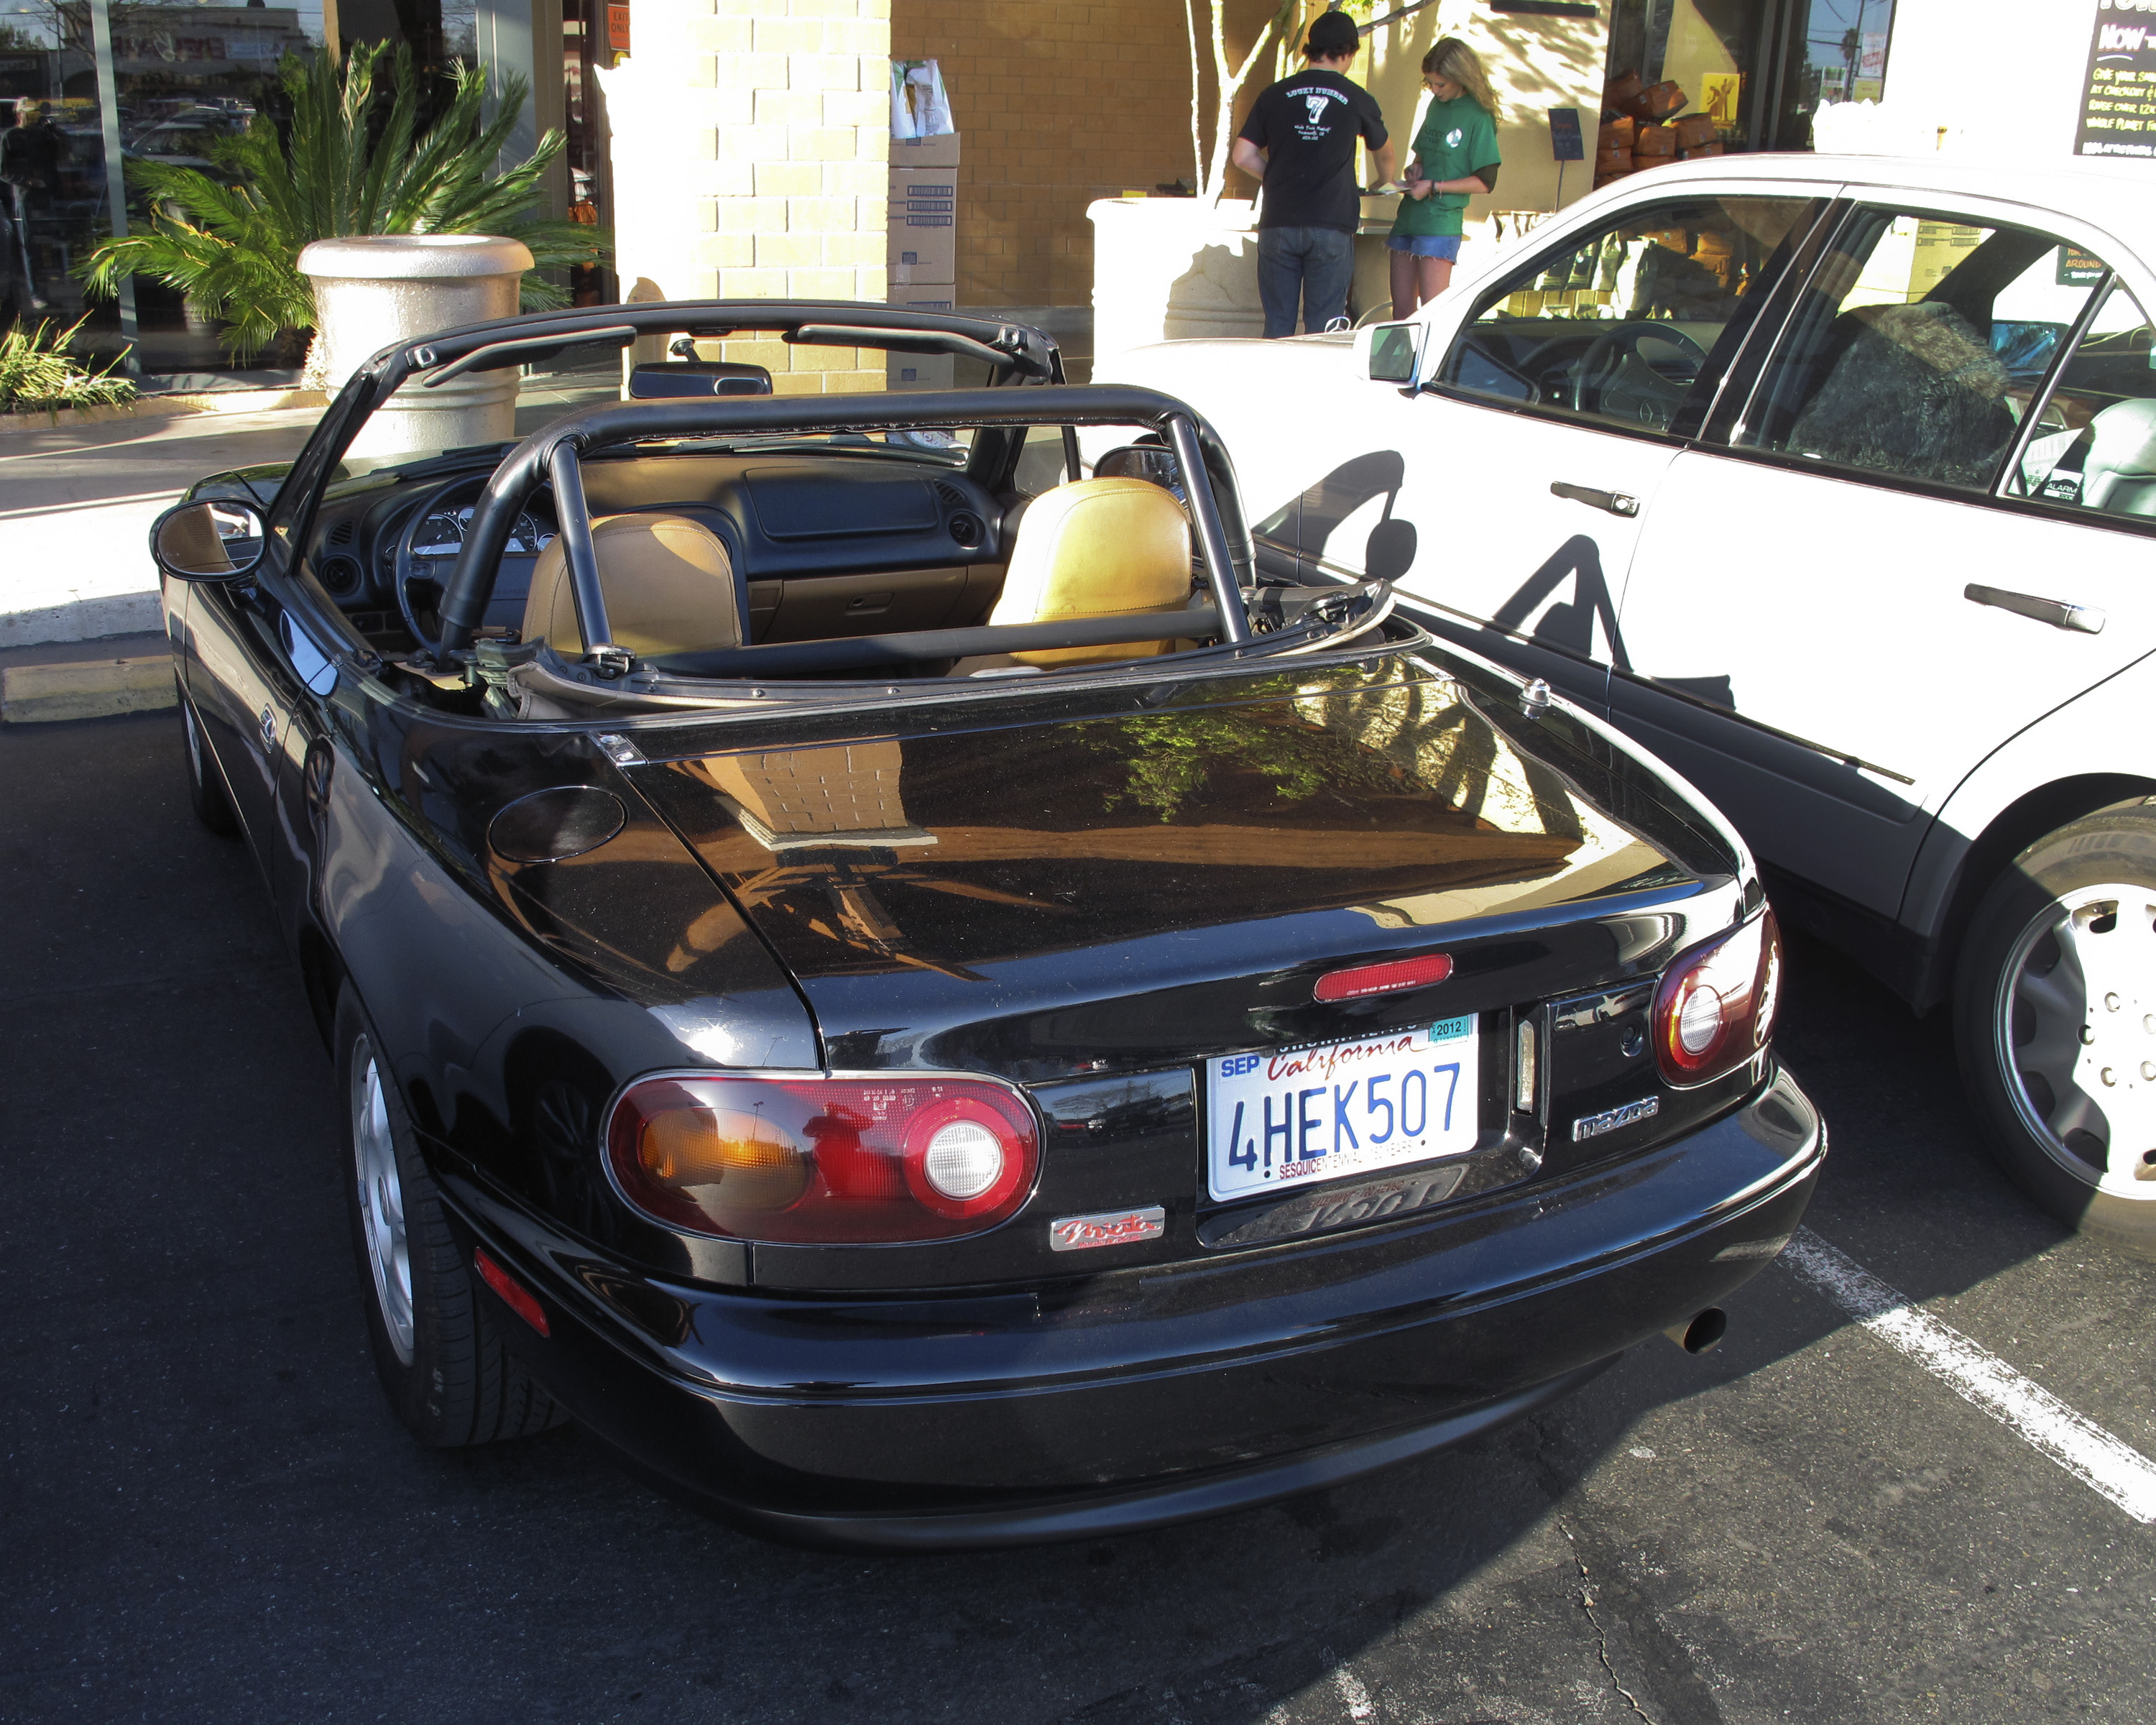
car, parking, vehicle, california, sports car, na, muscle car, sedan, convertible, mazda, miata, sacramento, rollbar, 1996, mx5, wholefoods, land vehicle, automobile make, automotive exterior, compact car, automotive design, luxury vehicle, performance car, executive car